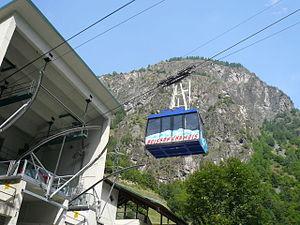
Téléphérique pour le transport de voyageurs
Un téléphérique, ou téléférique, est un moyen de transport par câble aérien.
Chamois est une commune italienne alpine de la région Vallée d'Aoste, située dans le moyen Valtournenche.
Buisson est un village, dénommé administrativement hameau en français ou frazione en italien, d'Antey-Saint-André, dans le bas Valtournenche, en Vallée d'Aoste.